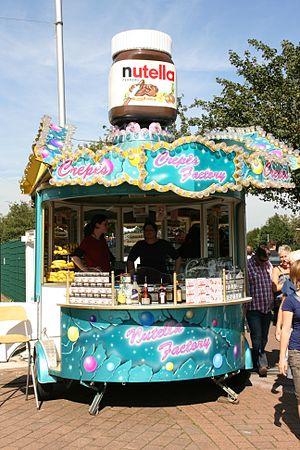
Nutella est une marque de pâte à tartiner créée le 20 avril 1964 en Italie dans la région du Piémont par la société d'industrie agroalimentaire italienne Ferrero. Elle est composée de sucre, d'huile de palme, de noisettes, de cacao, de lait, de lactosérum et d'émulsifiants.